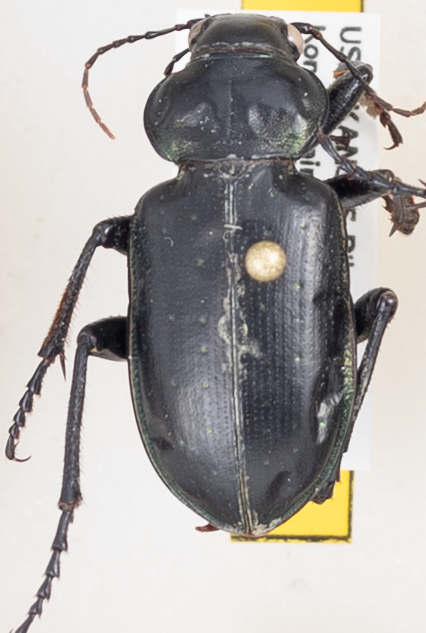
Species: Calosoma affine
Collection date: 2018-08-30
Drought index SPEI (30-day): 1.514
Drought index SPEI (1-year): -1.834
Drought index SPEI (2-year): -1.082